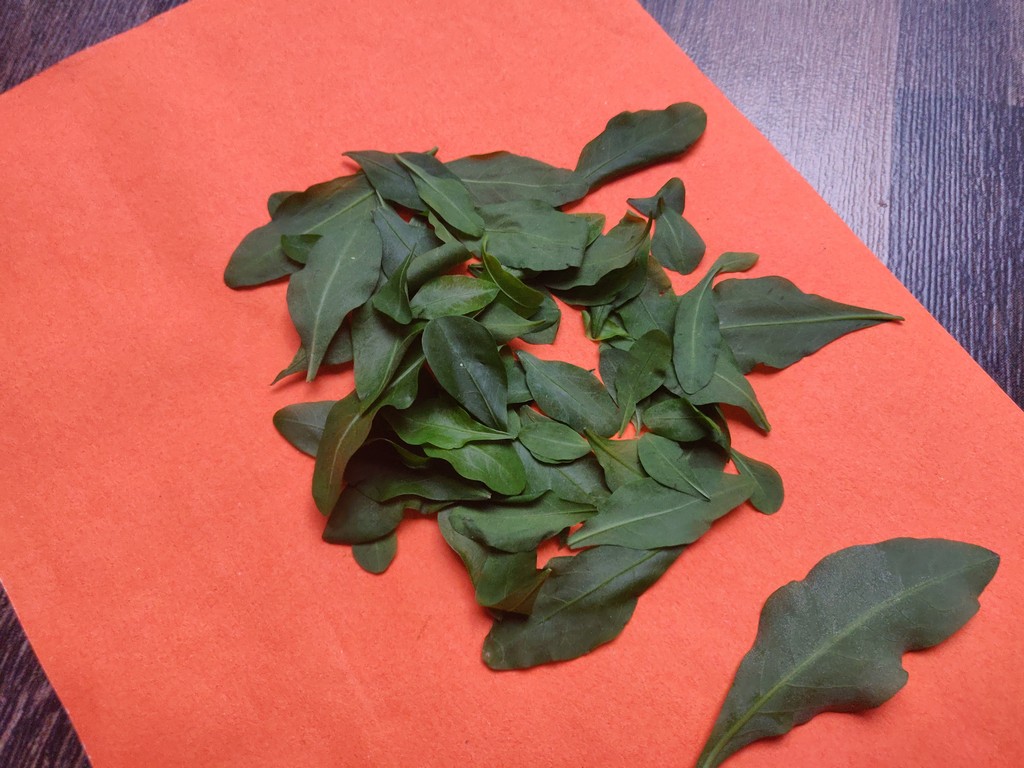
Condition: Healthy
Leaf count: multiple
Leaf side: unknown